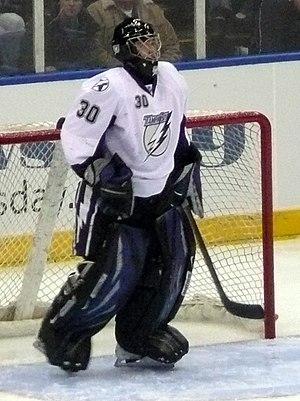
Mike McKenna est un joueur professionnel américain de hockey sur glace. Il évolue au poste de gardien de but.